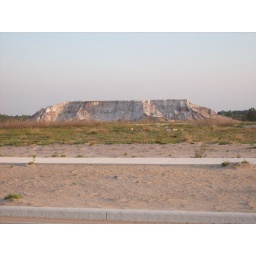
This is a sand mountain in Florida that we saw, while exploring.